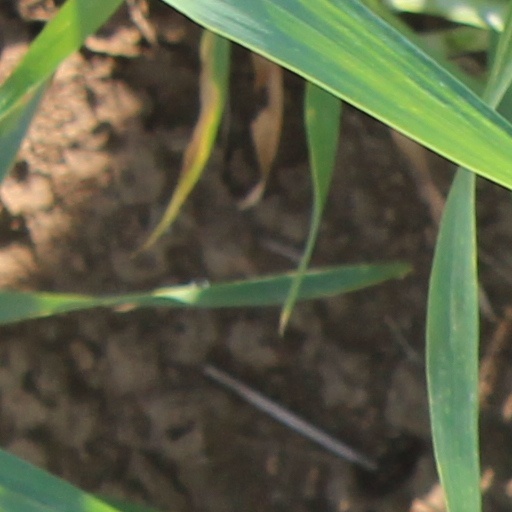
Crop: wheat